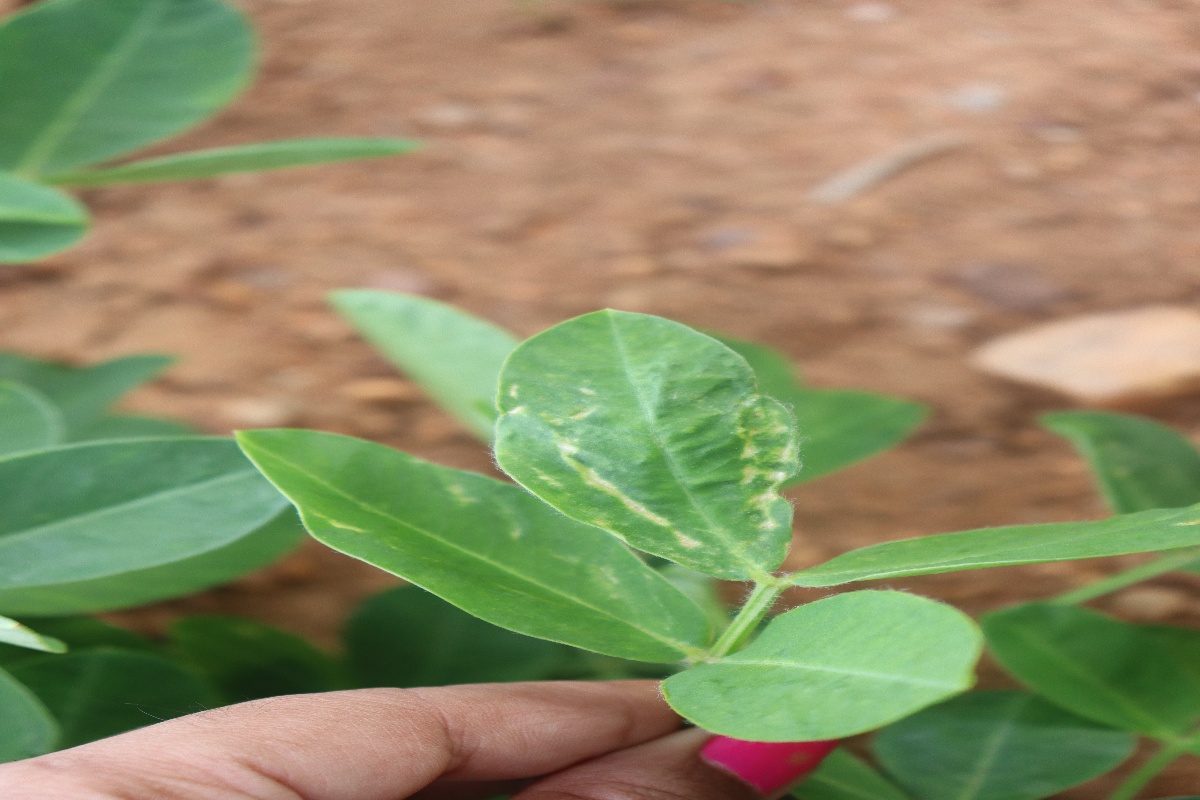
Label: healthy leaf